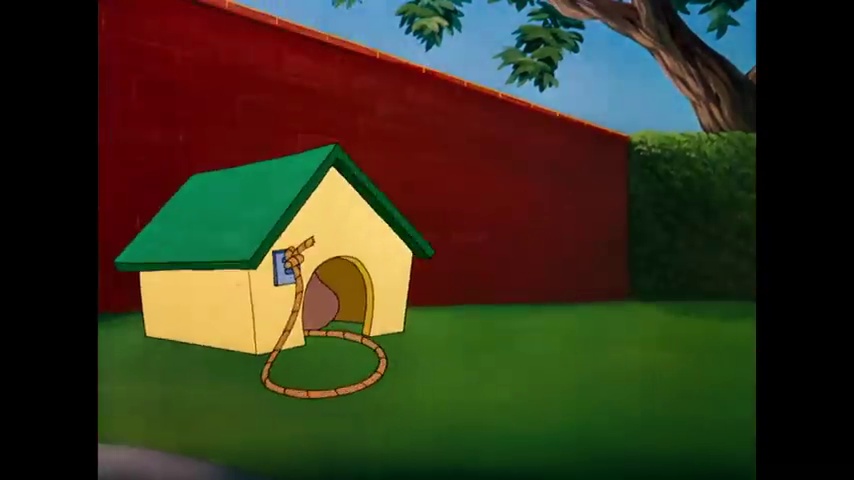
Portrait style: Cartoon Portrait